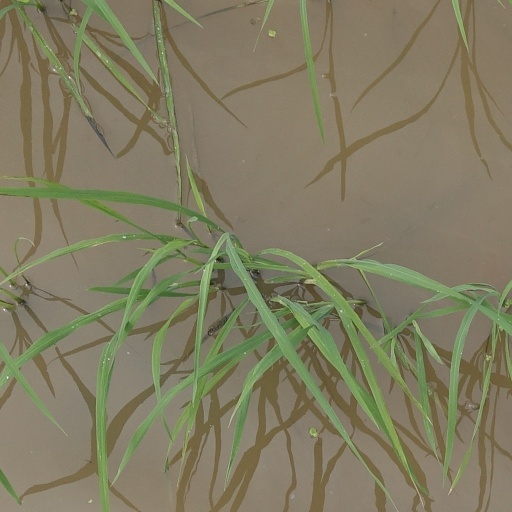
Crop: rice